17th meridian east

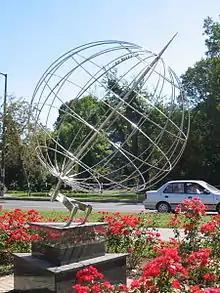
17th eastern longitude monument in Nagykanizsa, Hungary

The meridian 17° east of Greenwich is a line of longitude that extends from the North Pole across the Arctic Ocean, Europe, Africa, the Atlantic Ocean, the Southern Ocean, and Antarctica to the South Pole.